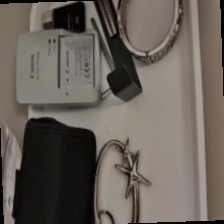
Label: has bracelet mod